Hurricane Isaac (2012)

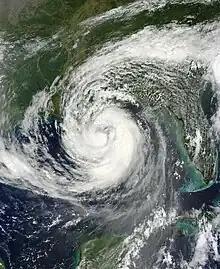
Isaac close to peak strength and approaching Louisiana on August 28

Hurricane Isaac was a deadly and destructive tropical cyclone that came ashore in the U.S. state of Louisiana during August 2012. The ninth named storm and fourth hurricane of the annual hurricane season, Isaac originated from a tropical wave that moved off the west coast of Africa on August 16. Tracking generally west, a broad area of low pressure developed along the wave axis the next day, and the disturbance developed into a tropical depression early on August 21 while several hundred miles east of the Lesser Antilles. The system intensified into a tropical storm shortly thereafter, but high wind shear initially prevented much change in strength.